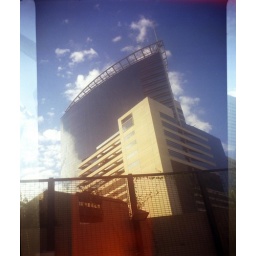
Like a ship in the sky